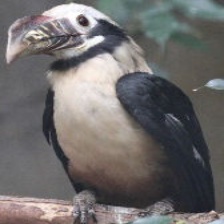
Species: VISAYAN HORNBILL
Scientific name: PENELOPIDES PANINI
ImageNet parent category: hornbill